Aram Saroyan

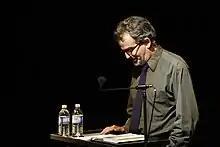
Saroyan in 2007

Aram Saroyan (born September 25, 1943) is an American poet, novelist, biographer, memoirist and playwright, who is especially known for his minimalist poetry, famous examples of which include the one-word poem "lighght" and a one-letter poem comprising a four-legged version of the letter "m".